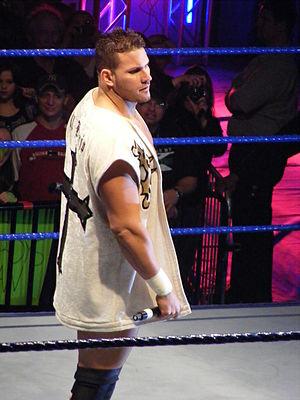
Eric Pérez, né le 18 décembre 1979, est un catcheur professionnel portoricain. Il a été employé par la World Wrestling Entertainment sous le nom d'Eric Escobar et est apparu dans l'émission WWE SmackDown d'octobre 2009 à janvier 2010.